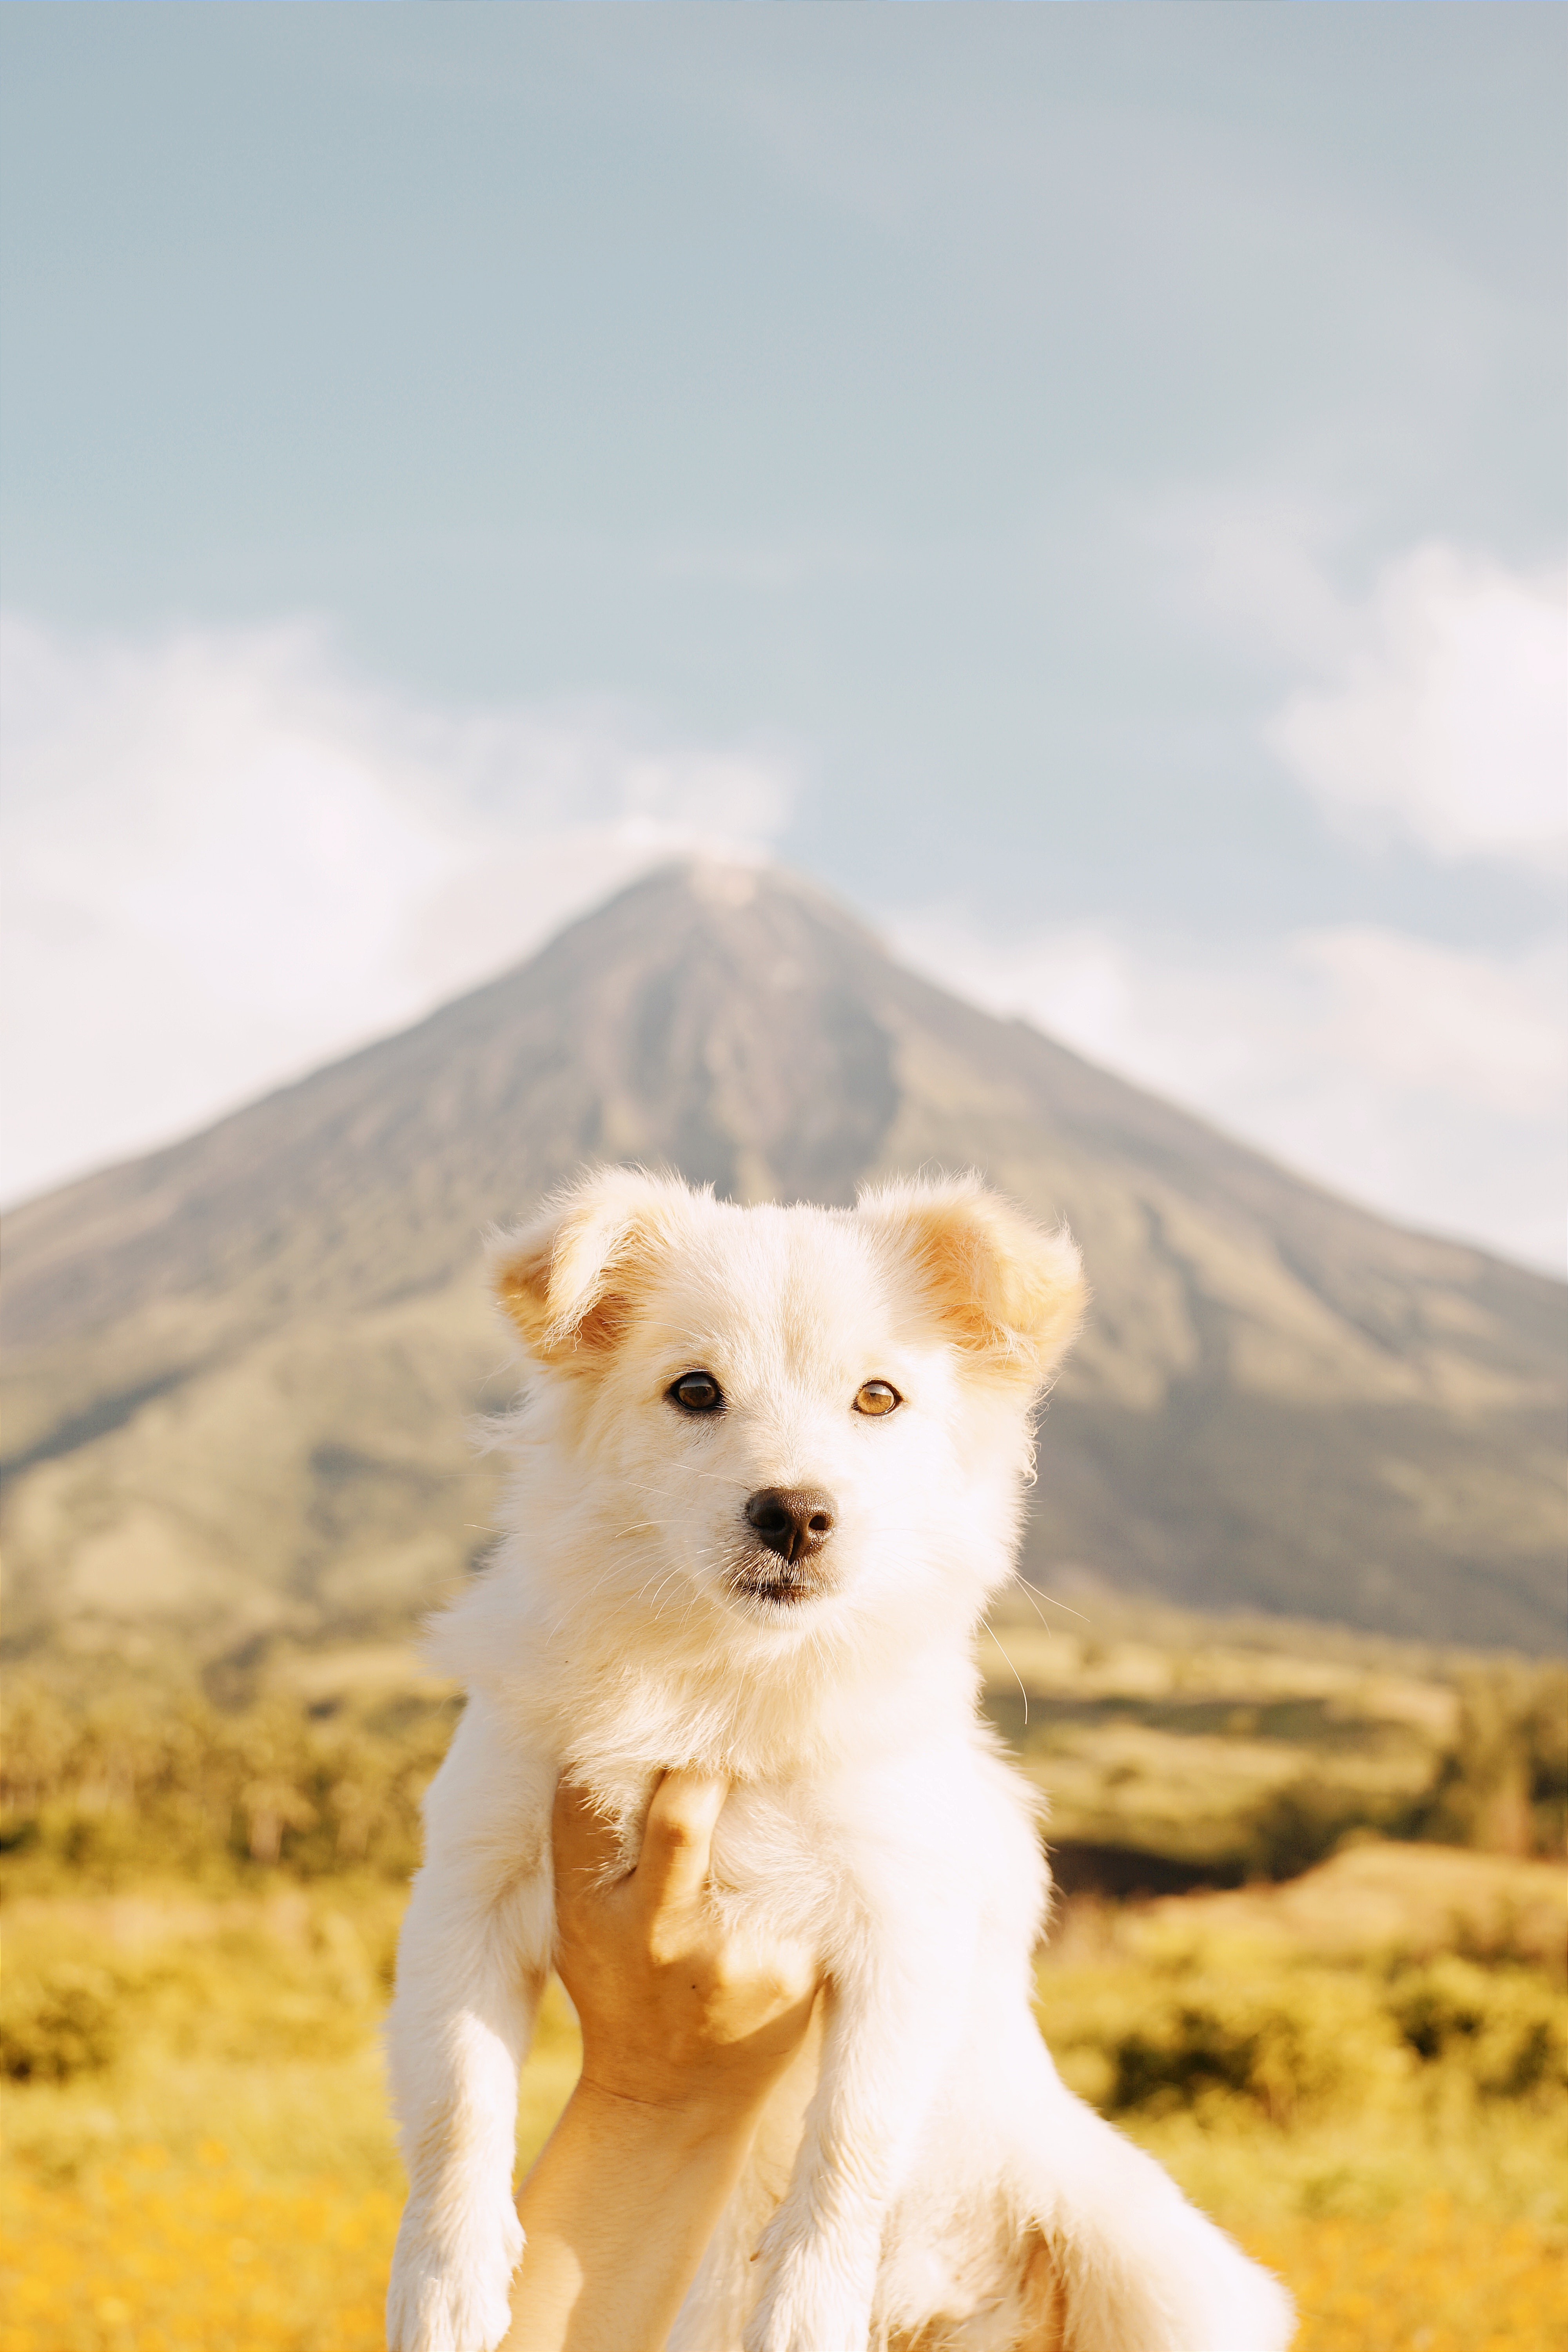
dog, cloud, sky, dog breed, mountain, carnivore, companion dog, fawn, tree, snout, landscape, grassland, sporting group, cumulus, tail, spitz, canidae, fur, terrestrial animal, grass, plant, wildlife, american eskimo dog, puppy, hill, non sporting group, mountain range, ocean, ancient dog breeds, tundra